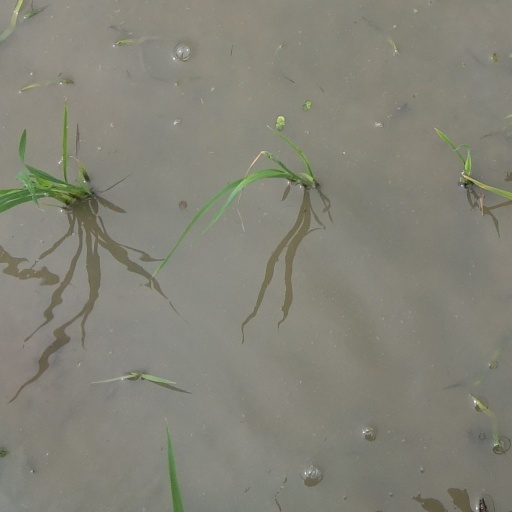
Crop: rice